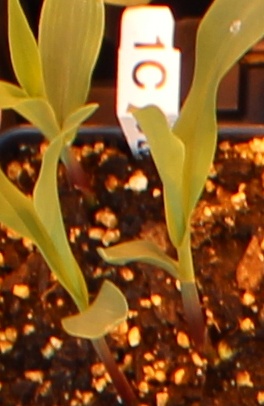
Label: Corn